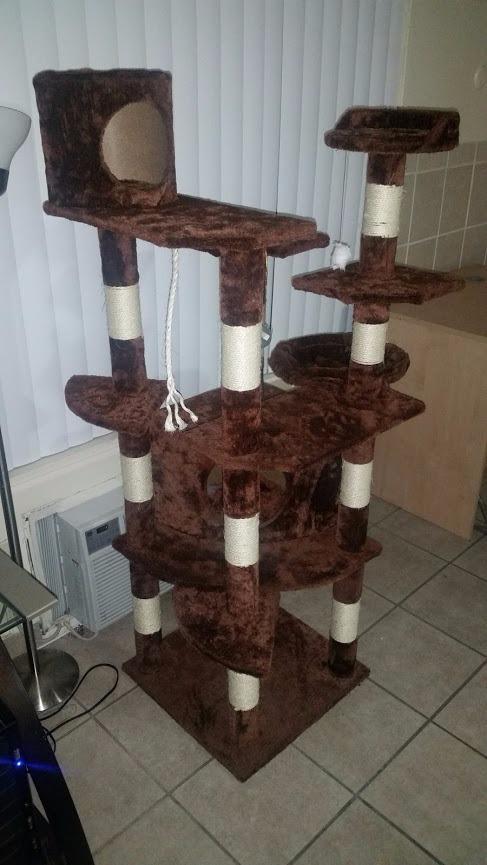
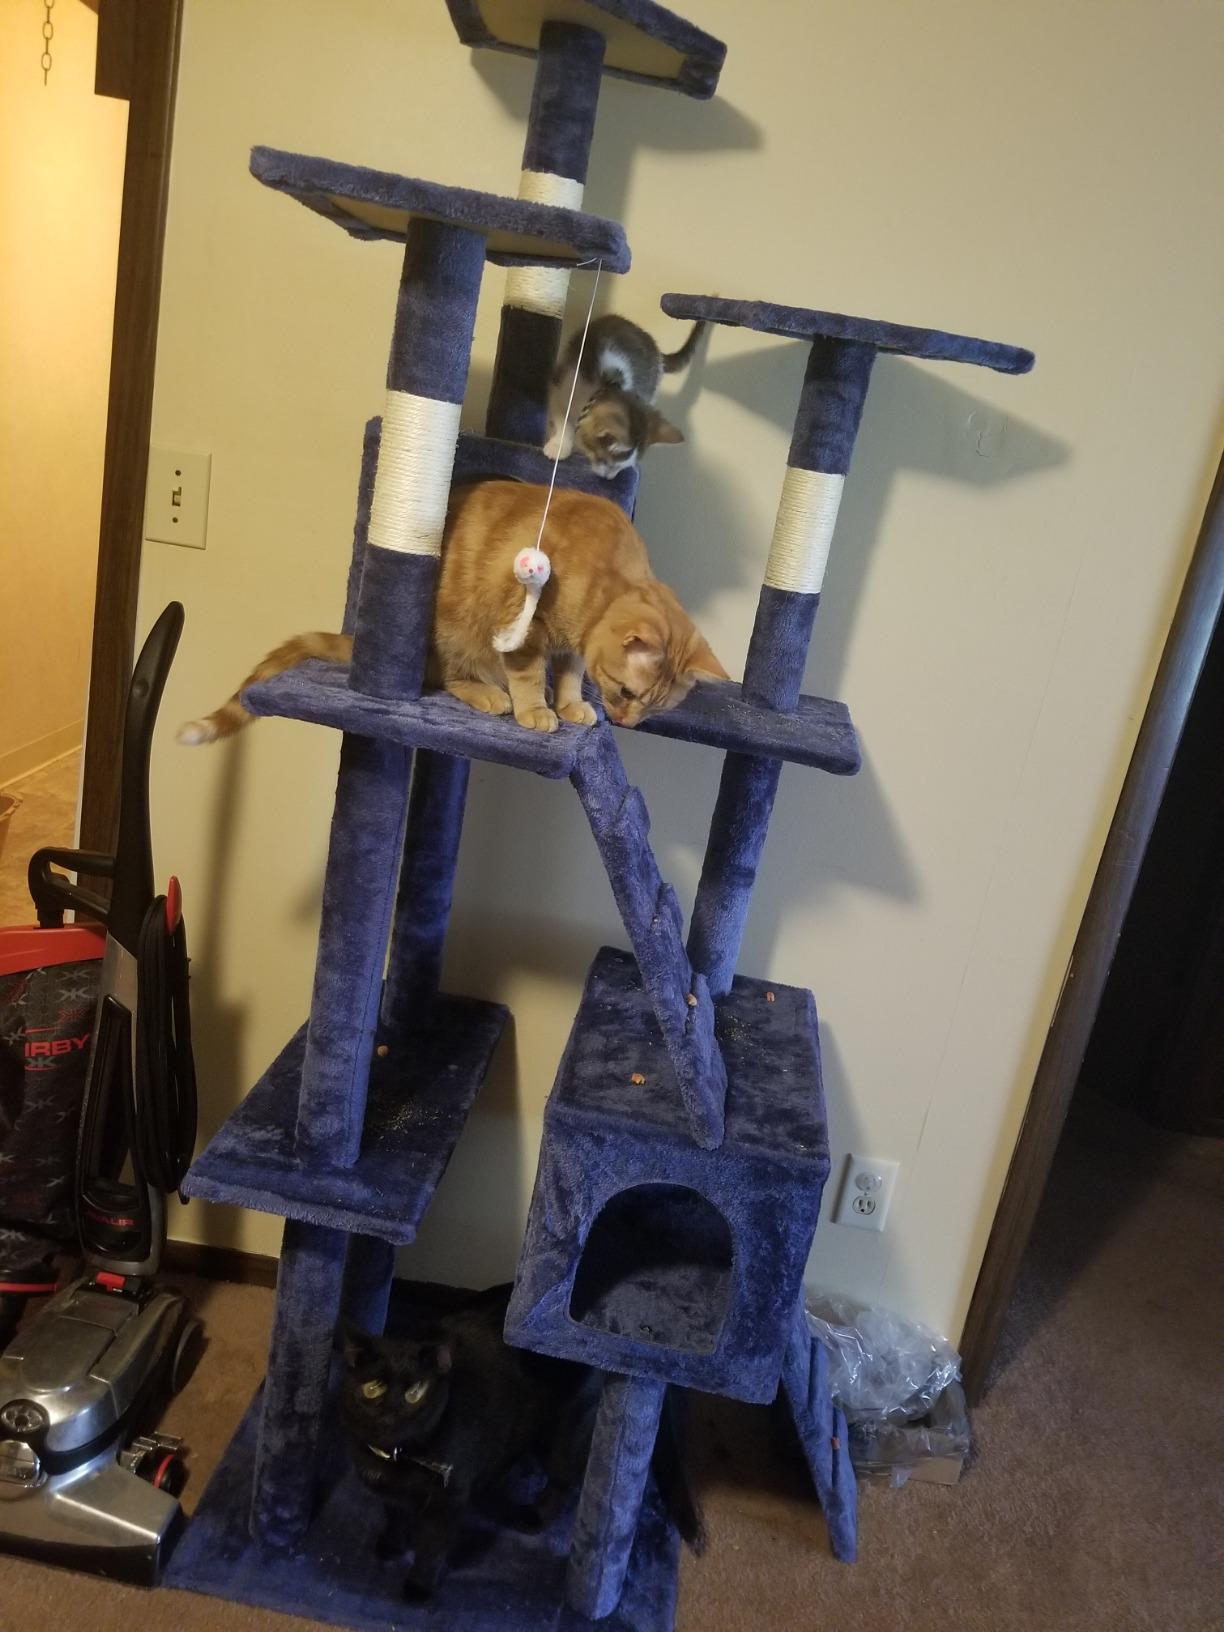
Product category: items_cat tree
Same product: no